Glanford Park

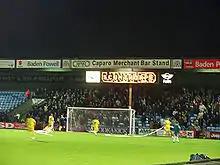
Away supporters in the AMS Stand.

The AMS Stand (also known as the South Stand or "Railway End") houses away supporters, with a maximum capacity of 1,678. Extra away seating can be made available for away fans if required by sectioning off the corner of the Clugston Stand closest to the AMS Stand, however this is only usually done for games such as local derbies. A bar for visiting fans is positioned below this stand.